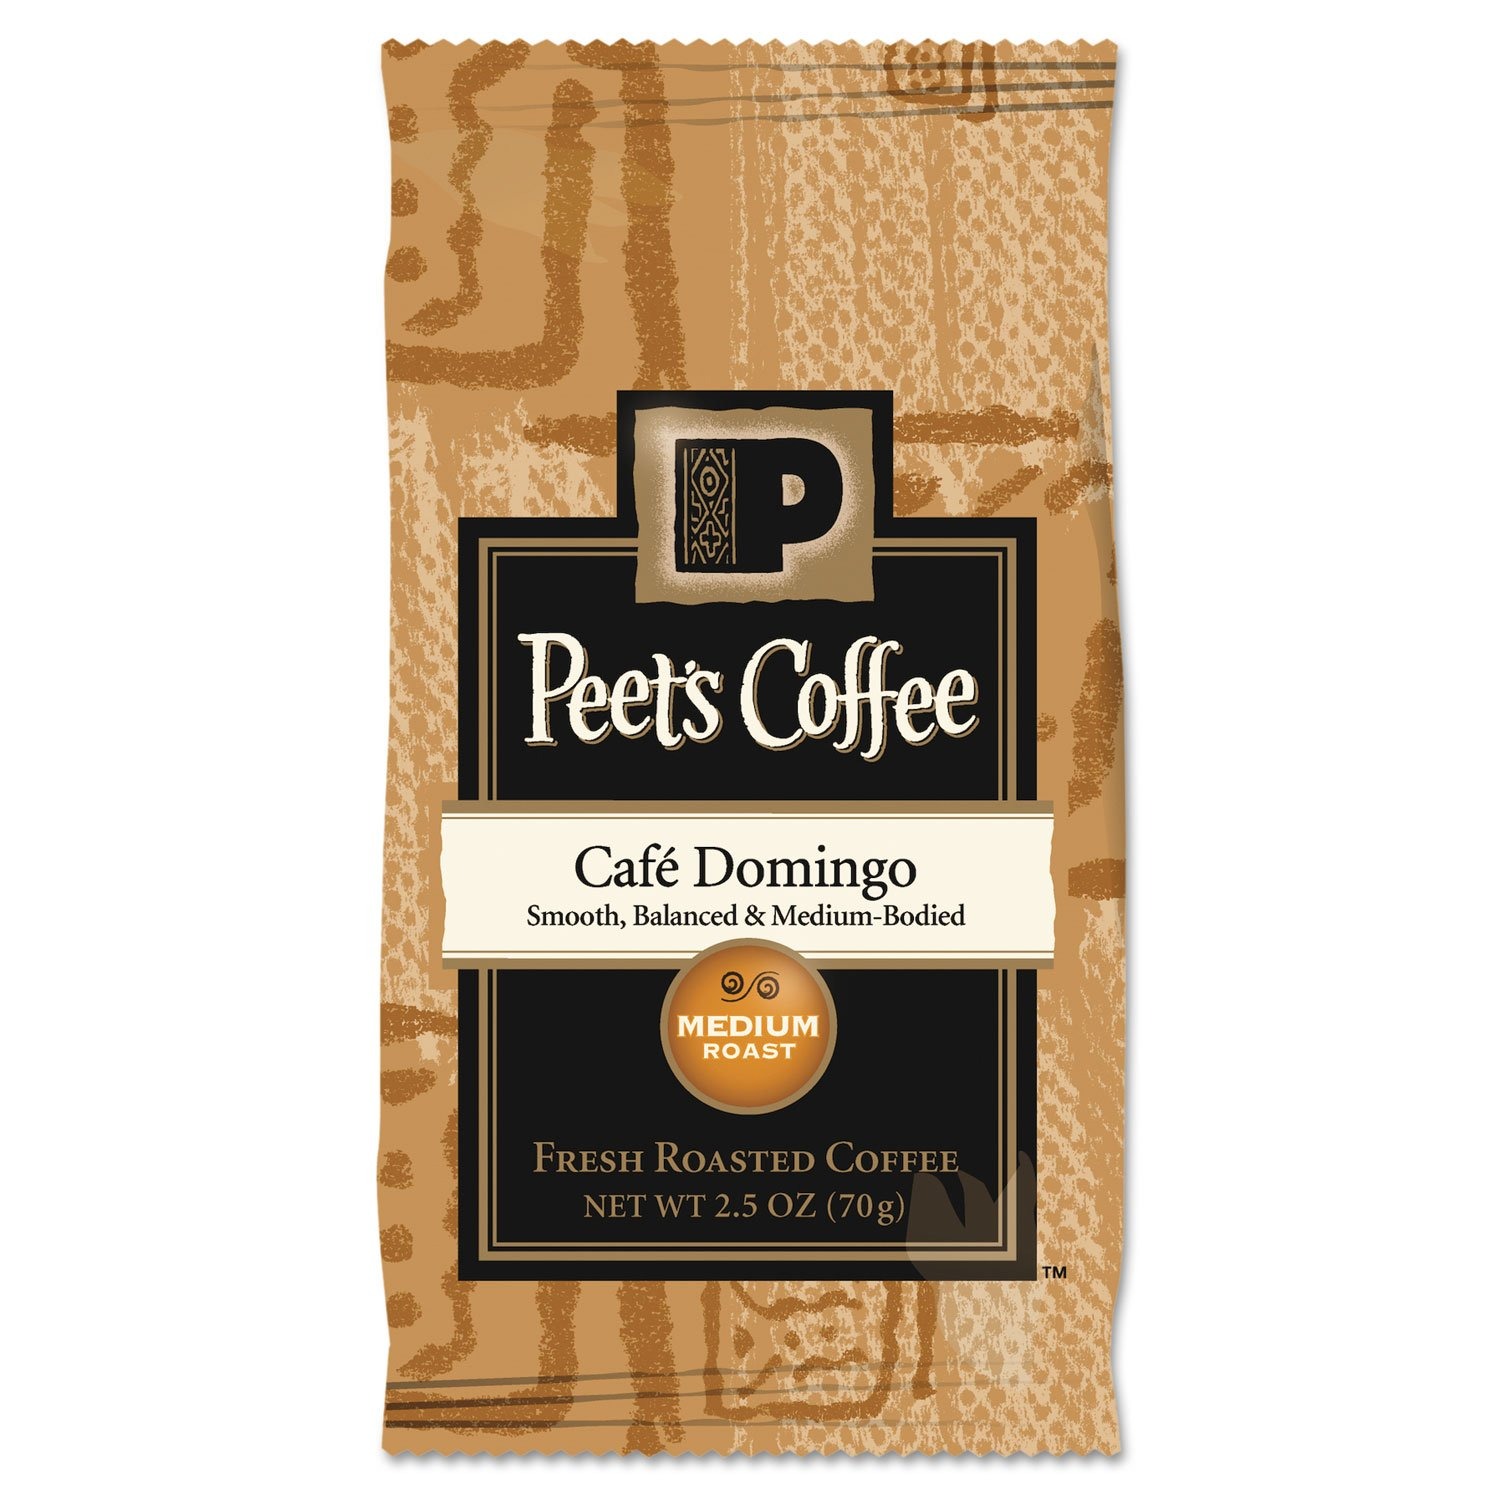
Item Name: Peet's Coffee & Tea 504918 Coffee Portion Packs, Café Domingo Blend, 2.5 oz Frack Pack, 18/Box
Bullet Point 1: Brand : Peet's Coffee
Bullet Point 2: Caffeinated
Bullet Point 3: Blend,Domingo Blend flavor
Product Description: Peet's Coffee is sourced directly from the farmers, hand roasted by one of our master artisan roasters, and roasted to order for optimal freshness.
Value: 45.0
Unit: Ounce

Price: 48.05